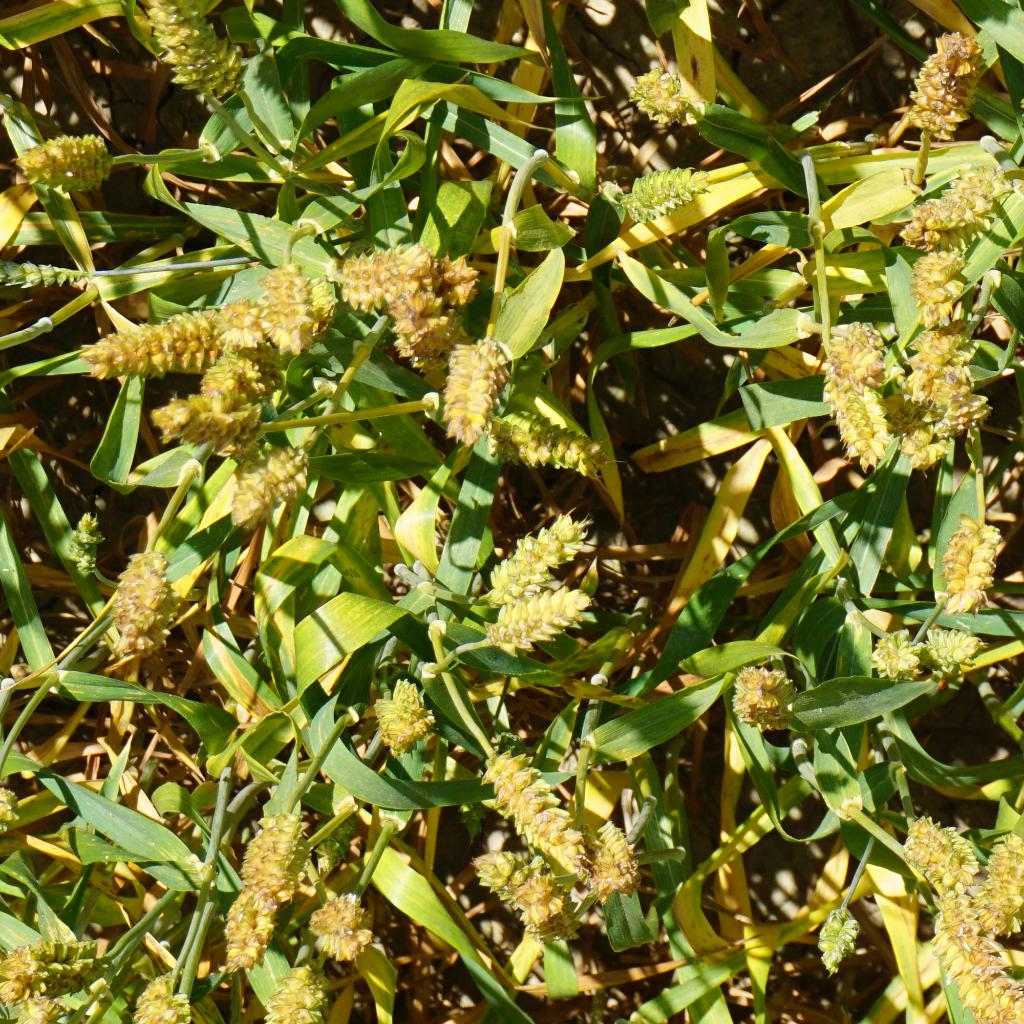
Country: France
Location: Gréoux
Wheat development stage: Filling - Ripening